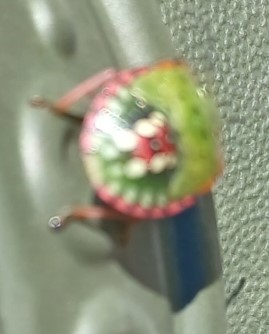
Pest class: stink_bug